2021–22 Arsenal F.C. season

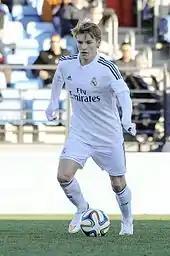
Ødegaard playing for Real Madrid in 2015

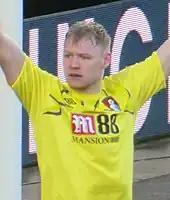
Ramsdale playing for Bournemouth in 2020

On 20 August, Arsenal announced two more signings. Norwegian midfielder Martin Ødegaard, who had been on loan at Arsenal from Real Madrid for the second half of last season, joined on a permanent deal worth £34 million. Meanwhile, English goalkeeper Aaron Ramsdale joined from Sheffield United, which had been relegated from the Premier League last season, in a deal worth up to £30 million.